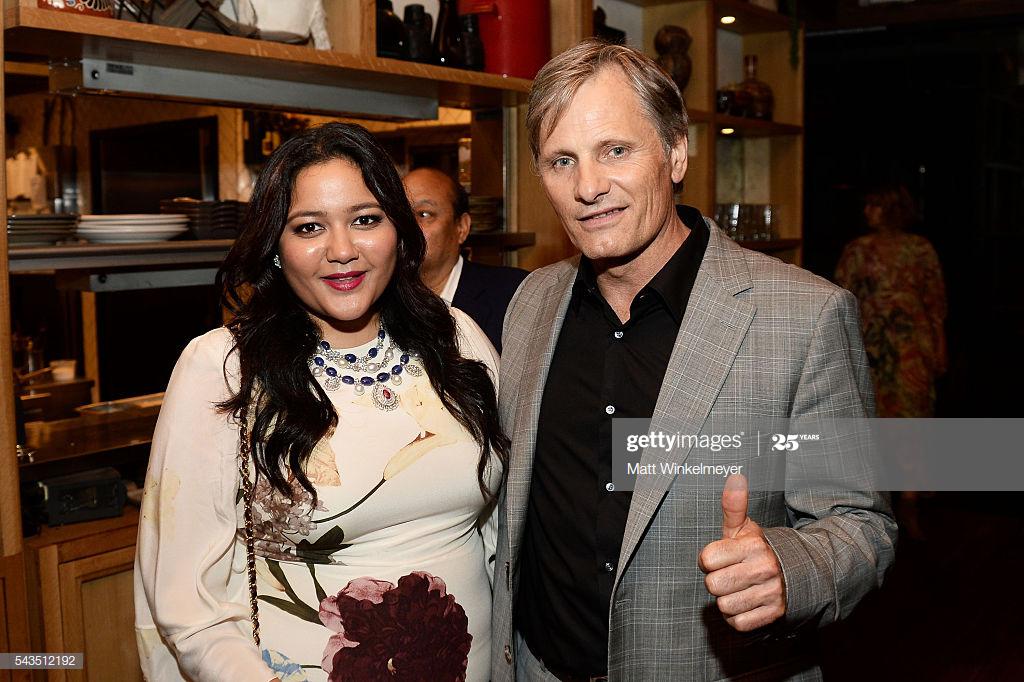
person and actor attend the premiere .
Relation: Story